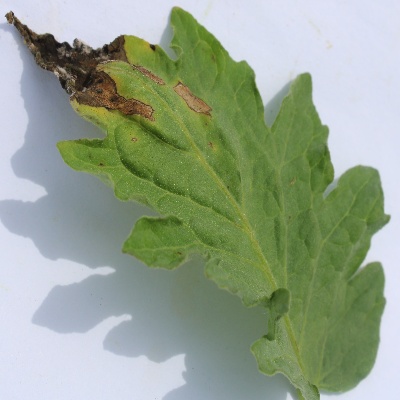
Crop: Tomato
Condition: leaf blight